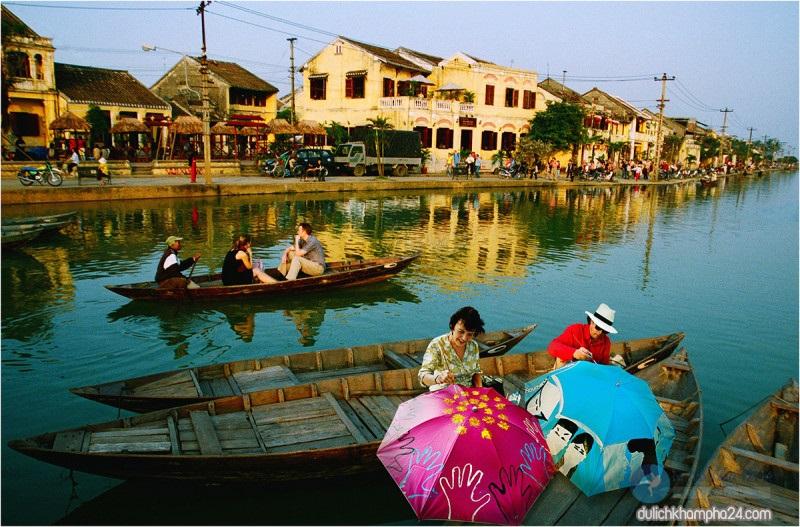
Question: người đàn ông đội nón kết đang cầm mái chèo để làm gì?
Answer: để chèo thuyền chở khách